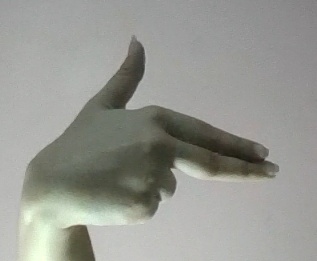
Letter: ghain